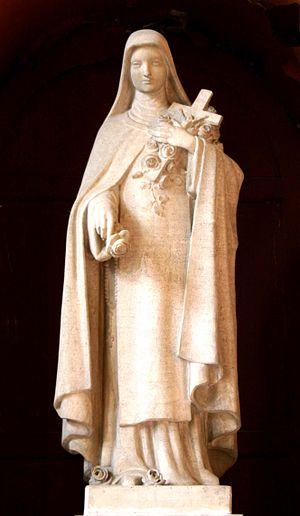
Statue de sainte Thérèse de Lisieux sculptée par François Carli et se trouvant dans l'église Saint-Cannat à Marseille.
François Carli, né à Marseille le 11 avril 1872 et mort à Marseille le 19 décembre 1957, est un sculpteur français